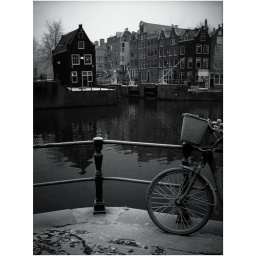
in the glass ball